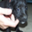
Label: dog